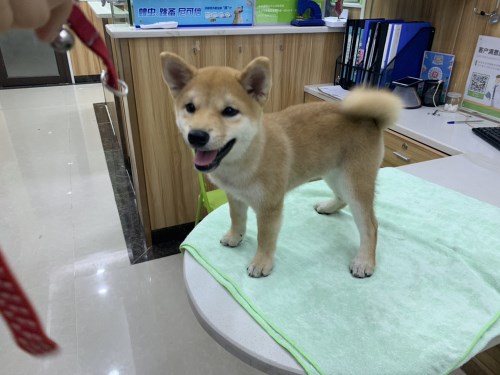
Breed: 1043-n000001-Shiba_Dog